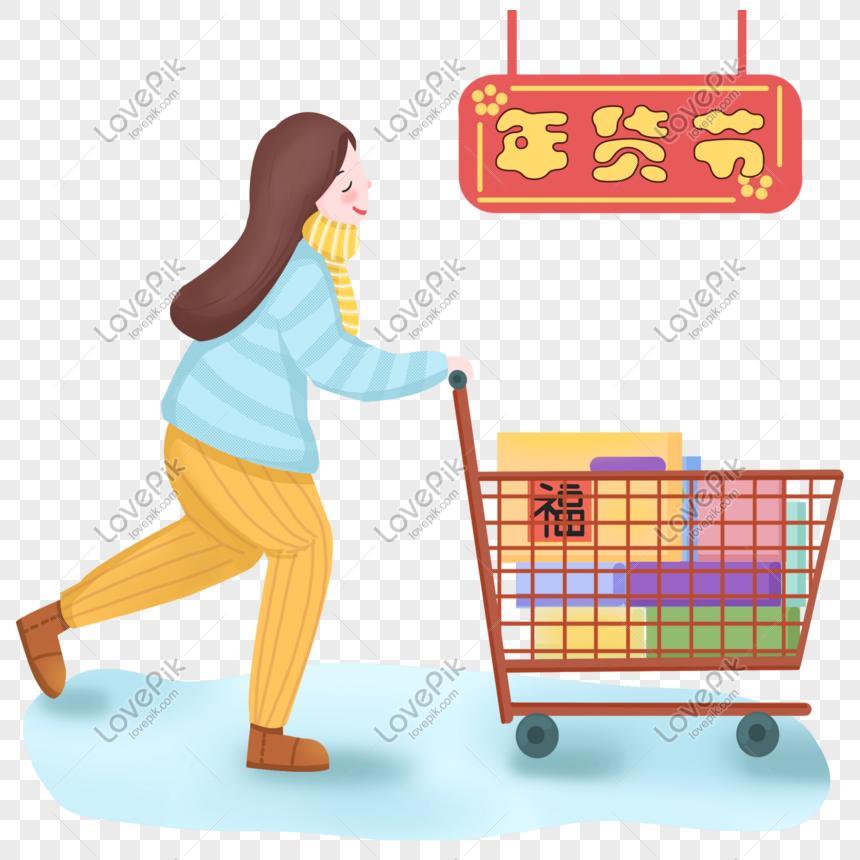
bức tranh minh hoạ cảnh một người phụ nữ đang đẩy xe đẩy siêu thị